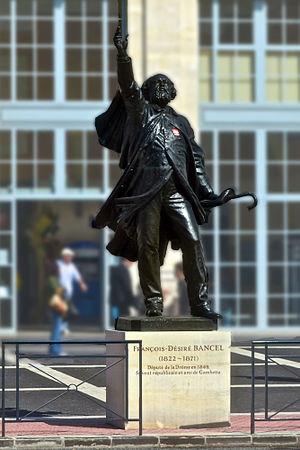
Statue de François-Désiré Bancel (1897) devant la gare de Valence (Drôme)
François-Désiré Bancel est un homme politique français, né le 12 février 1822 à Lamastre et mort au même endroit le 23 janvier 1871.
Valence est une commune du sud-est de la France, préfecture du département de la Drôme en région Auvergne-Rhône-Alpes. Avec 63 714 habitants recensés en 2017, elle est la ville la plus peuplée de la Drôme et la 8ᵉ d'Auvergne-Rhône-Alpes. Ses habitants sont appelés les Valentinois.